Agriculture in India

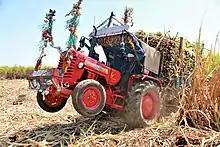
Transporting harvested sugarcane in a field in Maharashtra, India

Two states, Sikkim and Kerala have planned to shift fully to organic farming by 2015 and 2016 respectively.